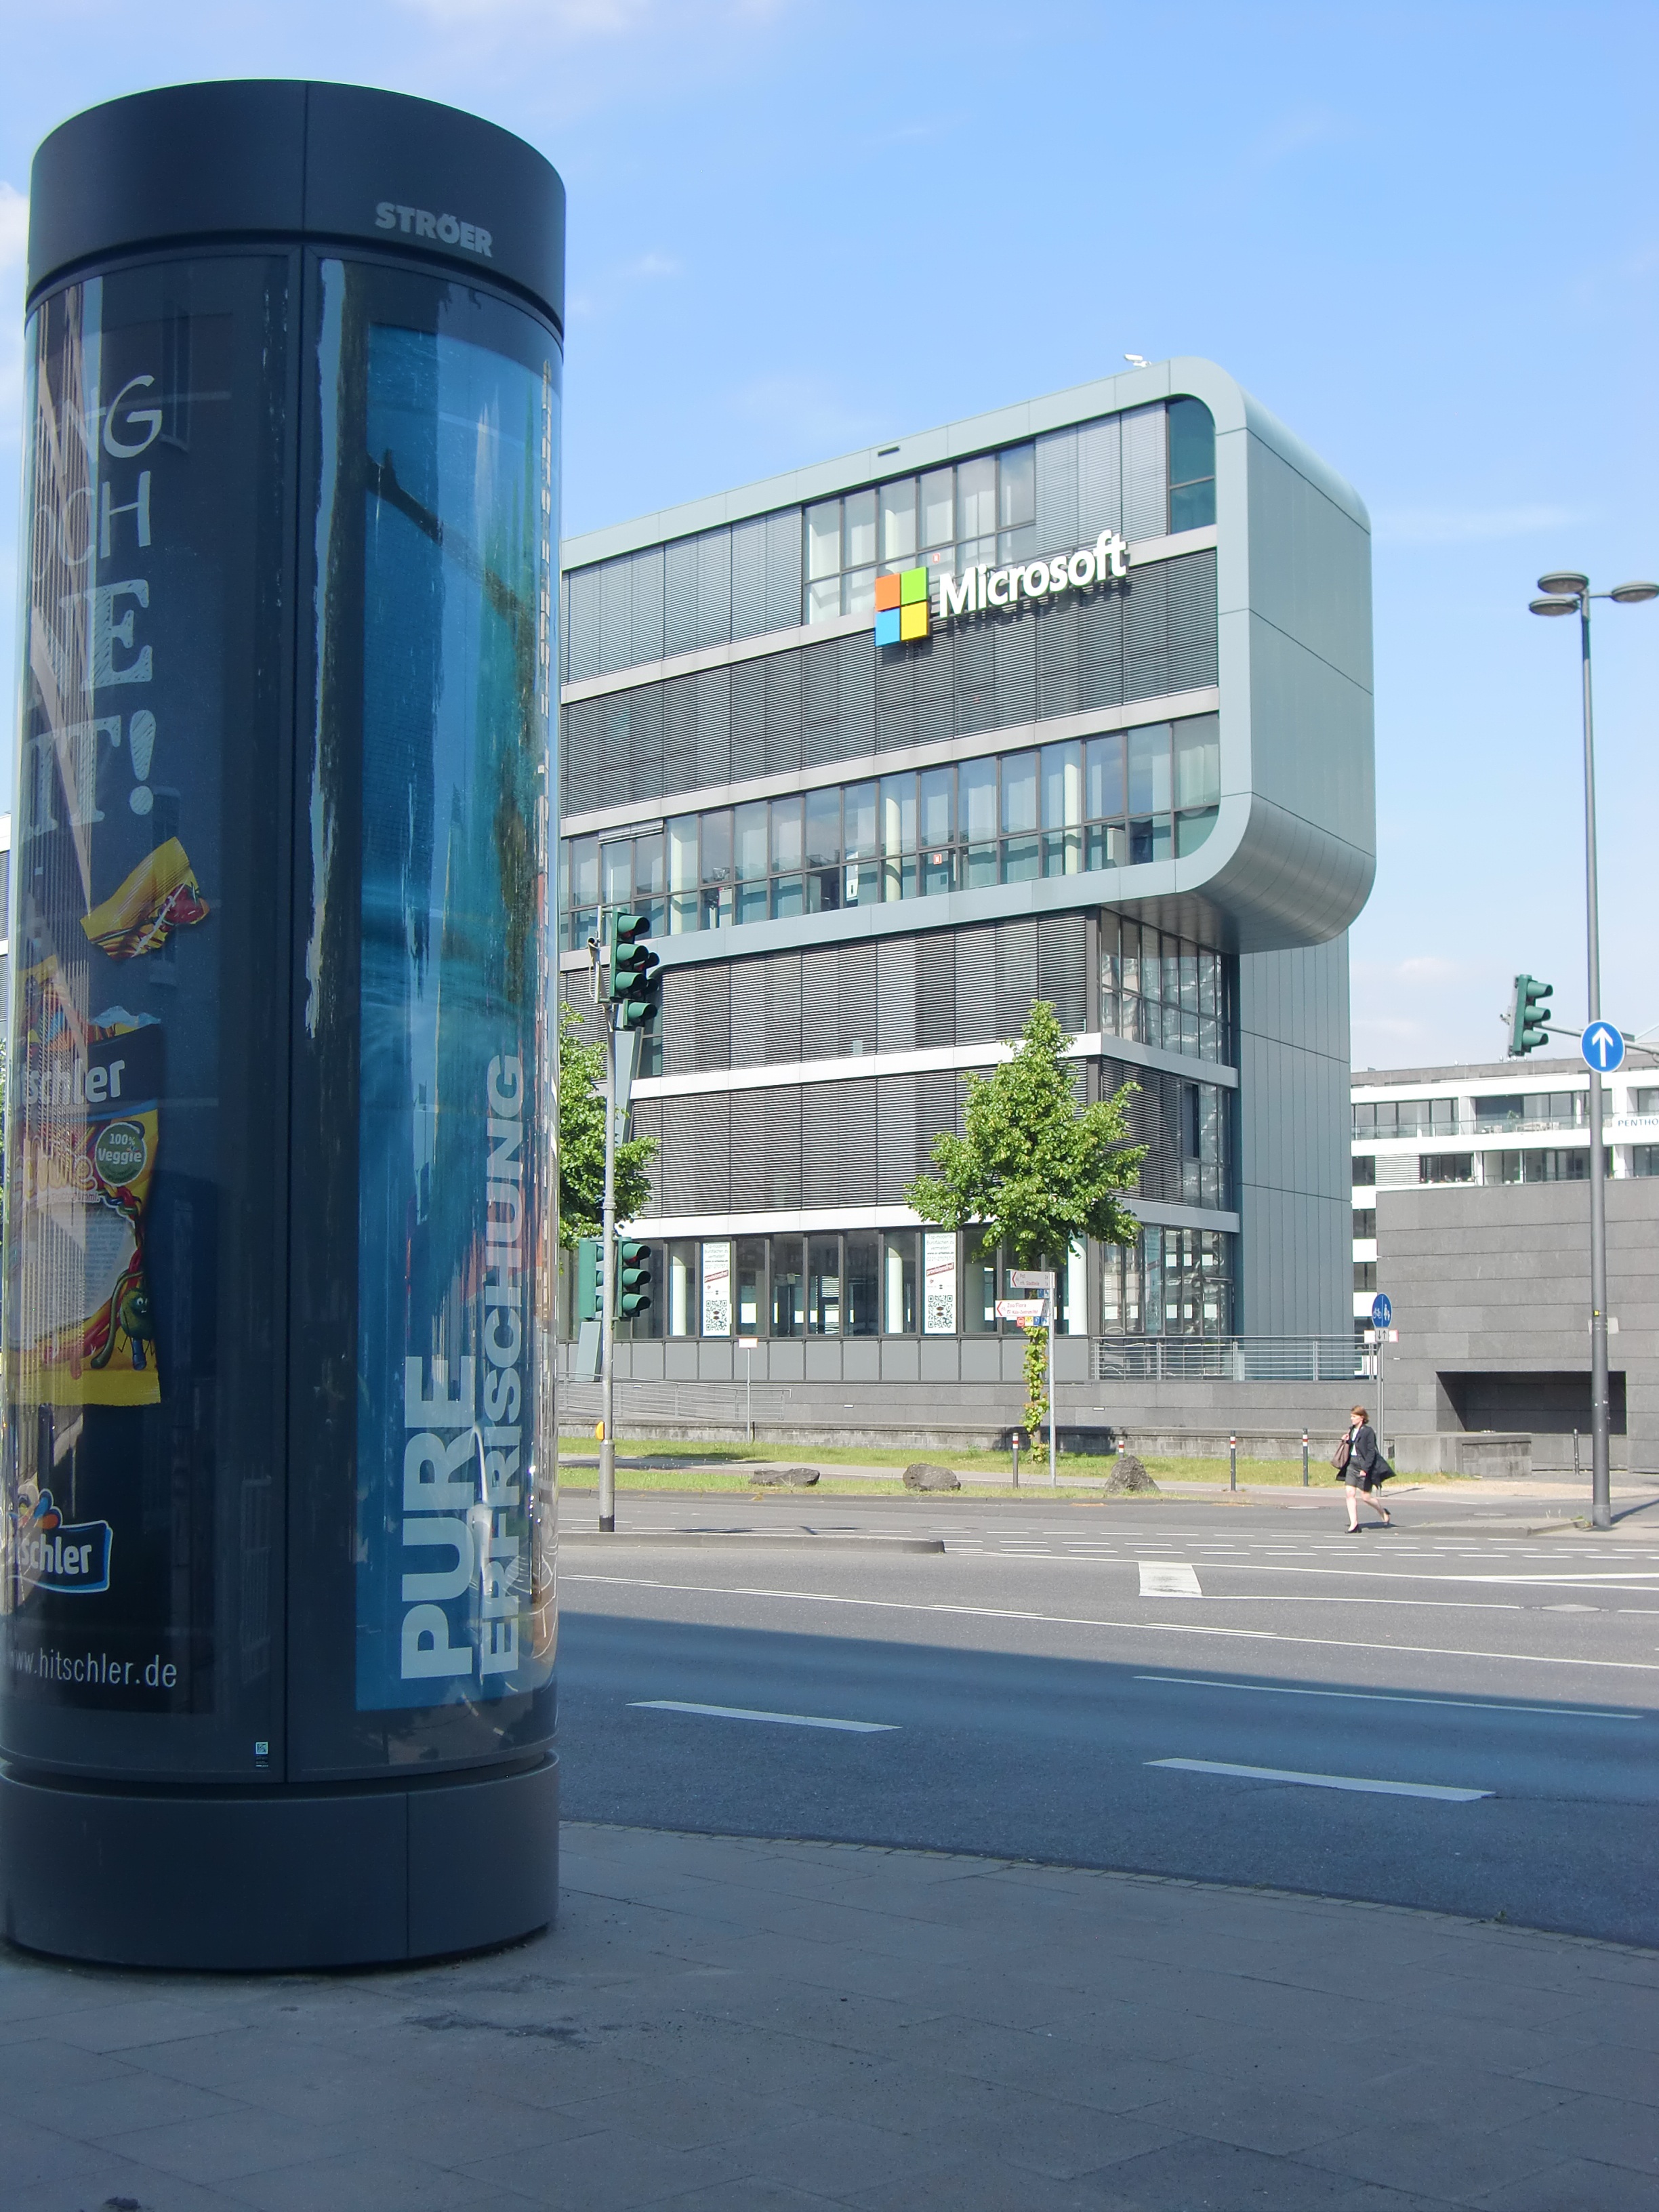
architecture, glass, building, city, advertising, downtown, transport, facade, lighting, modern, office building, tower block, public transport, cologne, headquarters, microsoft, advertising pillar, housewife, glass window, urban area